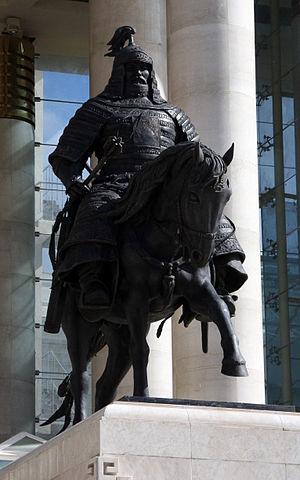
Muqali, parfois écrit Mouqali ou Muhuali, décédé en 1223, fut un membre de la tribu des Djalayir, un compagnon d'armes de Gengis Khan et devint par la suite son général. Il fut l'un de ses hommes les plus fidèles. Le père de Muqali a sacrifié sa vie pour sauver celle de Gengis Khan. Il se distingua particulièrement durant la bataille contre les Naïmans en 1199 et guida les troupes mongoles en Chine du Nord de 1215 à 1223, date où laquelle il est décédé.
Cet article recense les statues équestres en Mongolie.